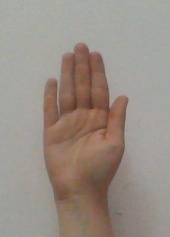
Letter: seen